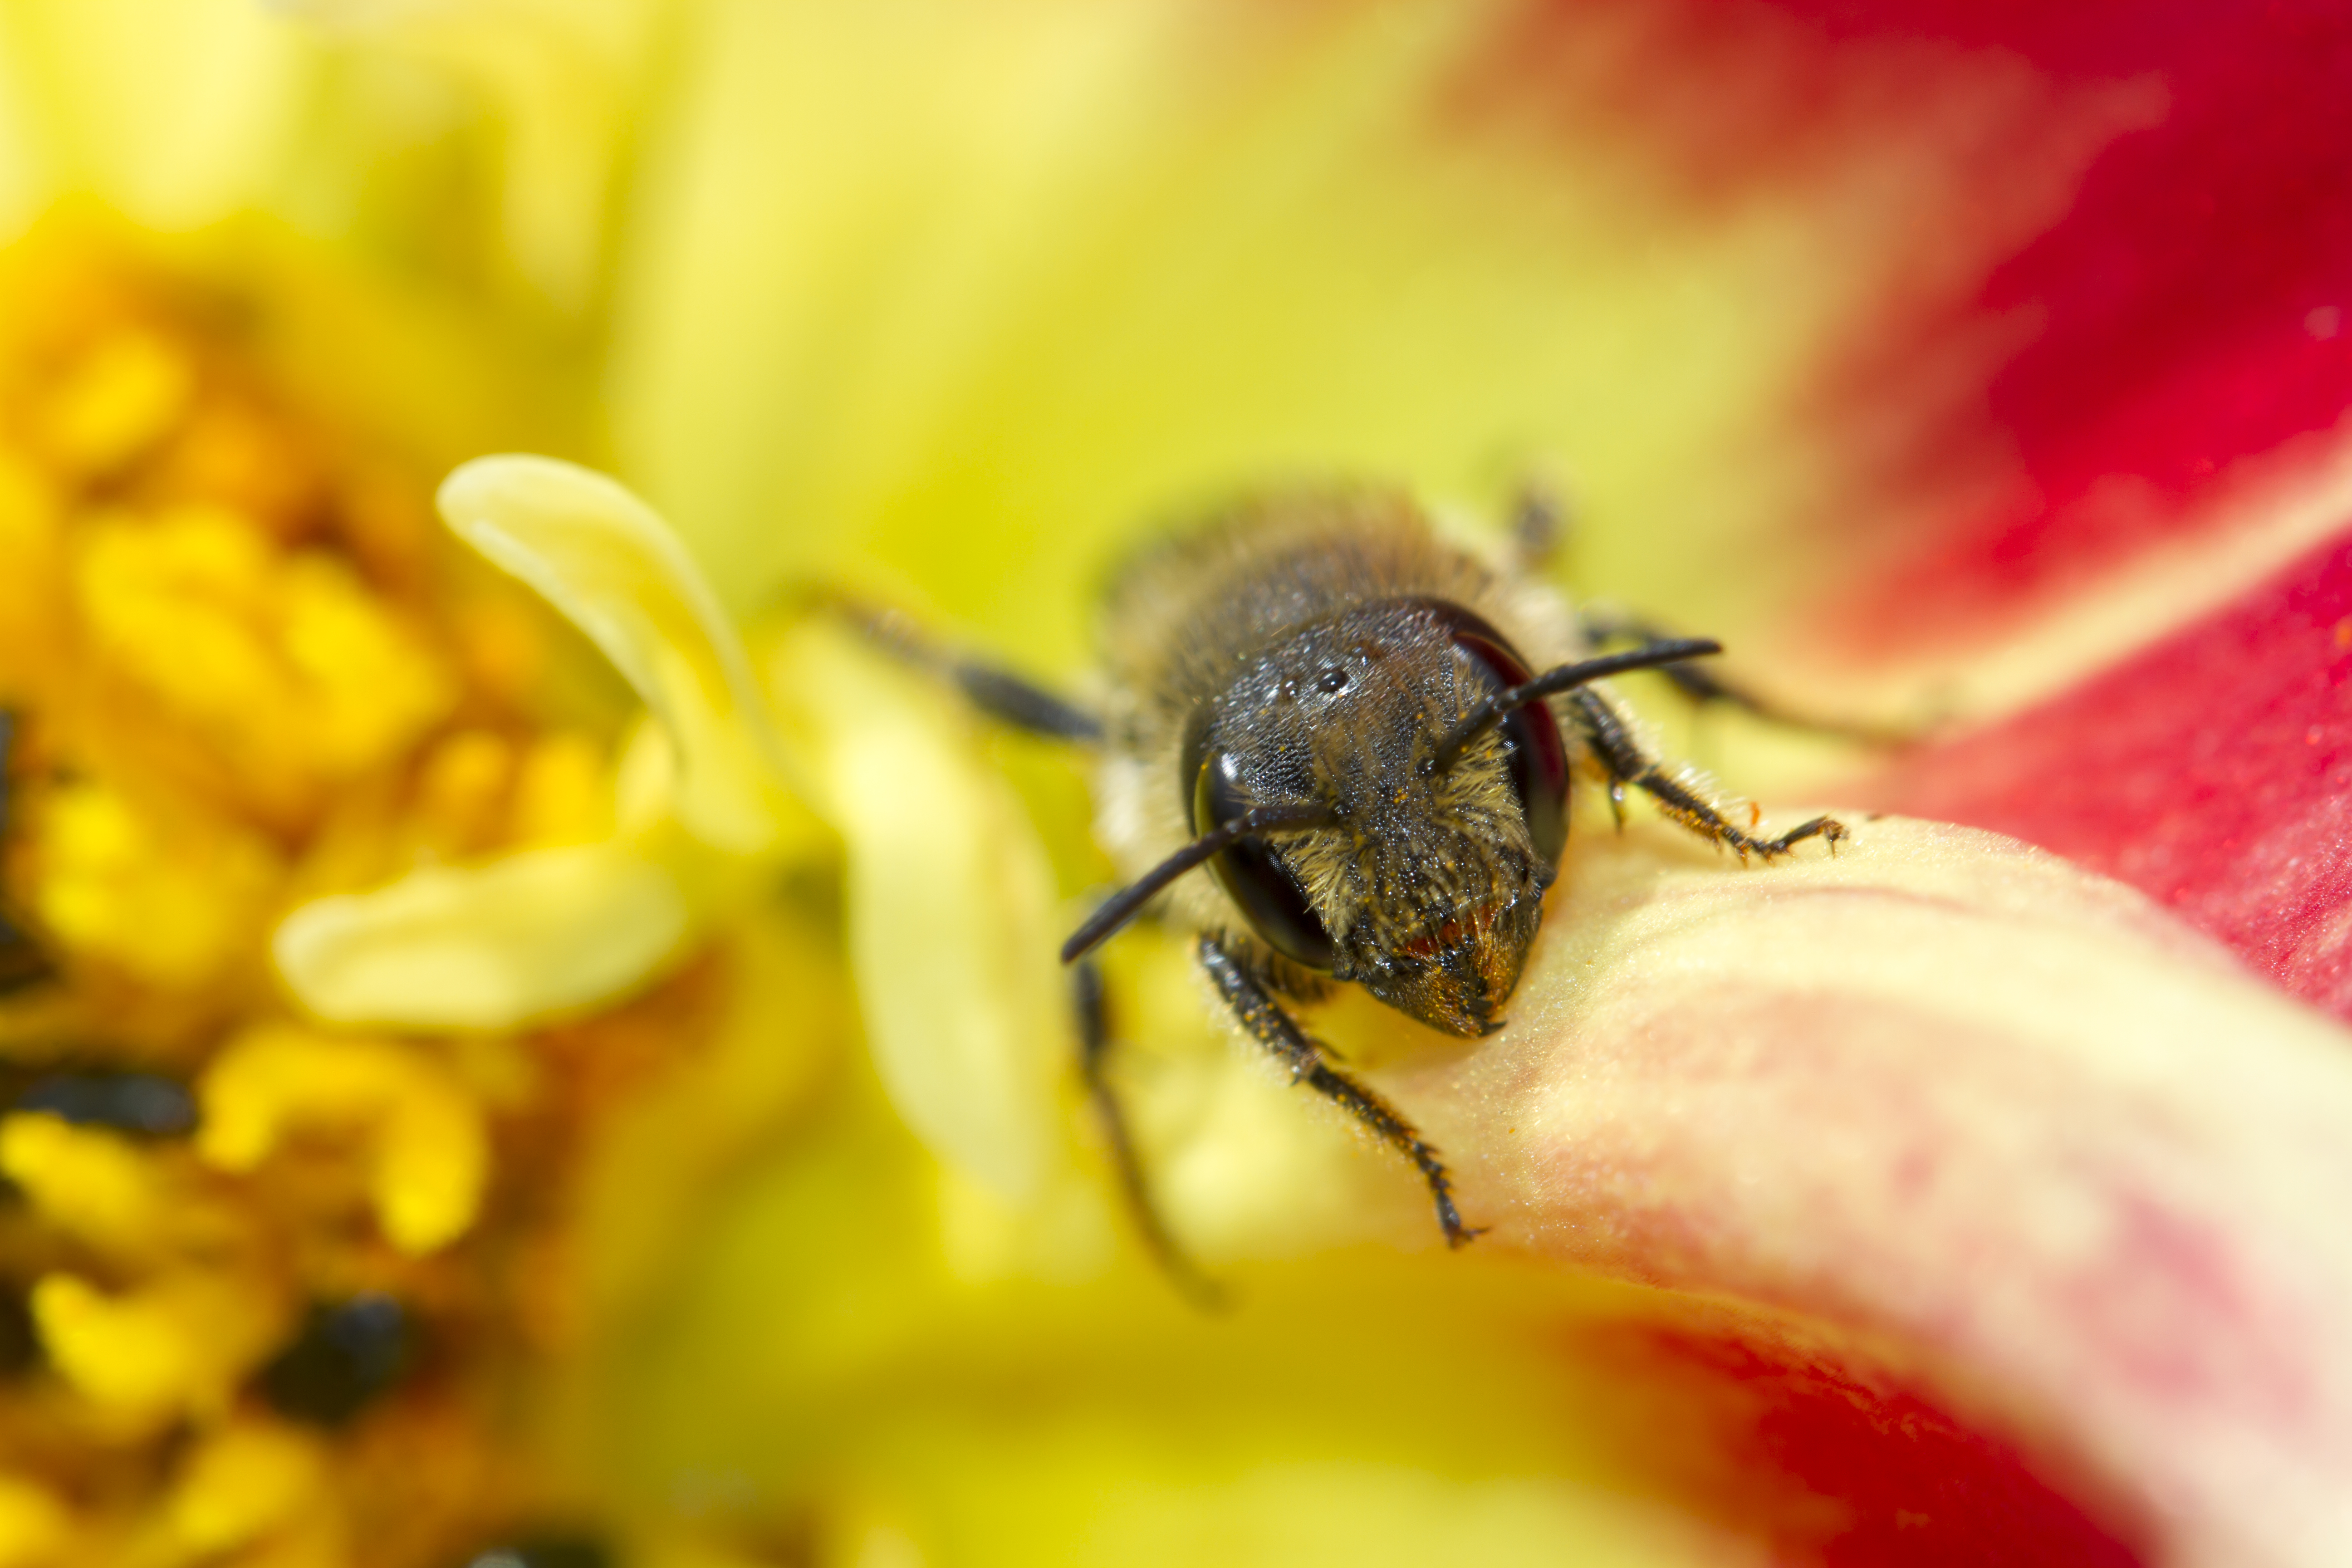
bokeh, photography, flower, petal, fly, pollen, portrait, red, insect, macro, yellow, fauna, invertebrate, close up, dahlia, outdoors, uk, bee, canon7d, dof, pest, nectar, nikkvalentine, peterborough, macro photography, leafcutterbee, honey bee, membrane winged insect